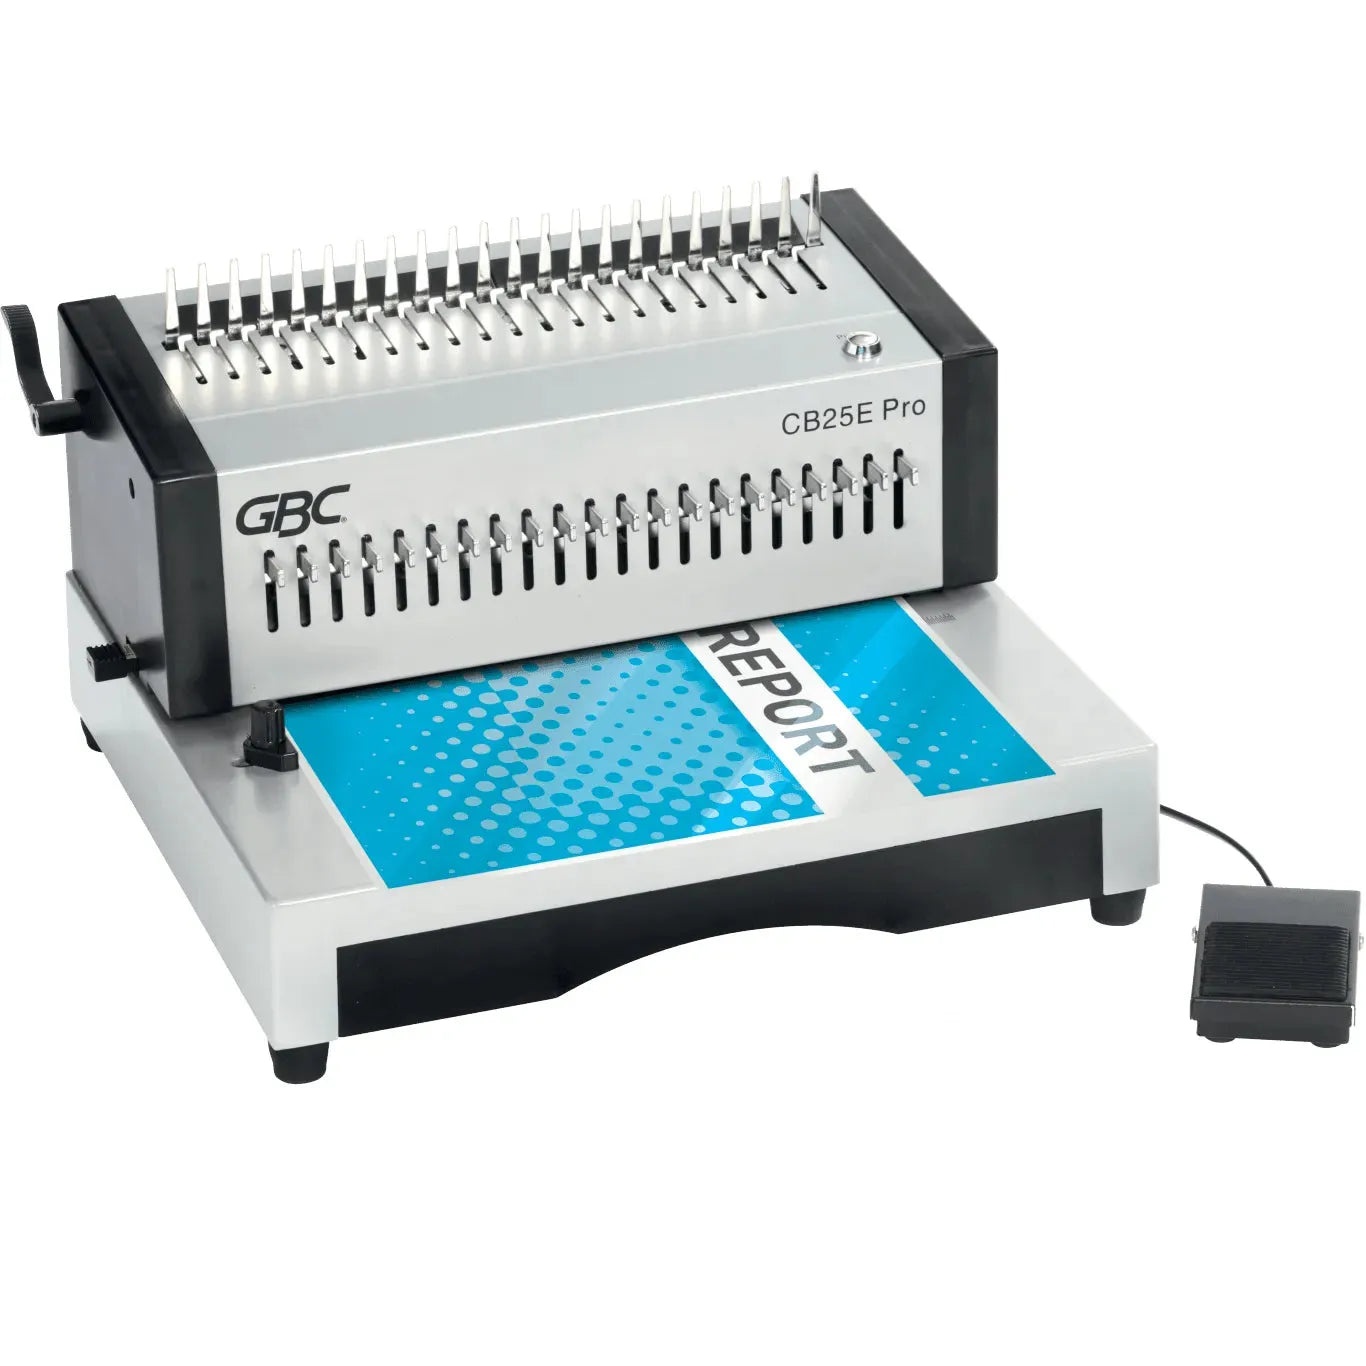
GBC CB25E Pro Heavy Duty Electric Punch and Comb Binding Machine Capacity 500 A4 Sheets
The CombBind® CB25E Pro is a durable electric comb binder designed to handle tasks in office, home, and school environments with moderate usage demands. Adjustable selector pins enable effortless adaptation to paper sizes up to A4, with the flexibility to customize margin depths. Designed for ease of use, it features a convenient clippings tray for quick access. With the capability to punch through up to 25 x 70gsm A4 sheets, this reliable binder can efficiently bind up to 500 sheets at a time using 51mm spines. Silver colour. Binds up to 500 (70gsm) sheets at a time using a 51mm comb. Punches up to 25x sheets at a time (70gsm) Binds A4/A5 portrait and A3 portrait documents. Electric punch with foot pedal 21 selector pins to adjust and accommodate any size paper up to A4. Adjustable margin depth Horizontal loading Easy to access high volume clippings tray Compatible with comb sizes 6mm to 51mm Non-slip rubber feet Heavy duty all-metal casing & compact design Code: 4410038 Colour: silver Material: Metal Dimensions (W x H x D mm): 390 x 252 x 352 For Format: A4/A5 Max. Binding Width (mm): 330 Operation Mode: Electric foot pedal Spine size selector: No Waste tray: Yes Max. Binding Capacity (70gsm paper): 500 No. of Punches: Full 21 Disengageable Punch Capacity (70gsm paper): 25 Electric punching: Yes Punch Capacity (Clear Film 0,2 mm): max. 2 Max. Comb Diameter (mm): 51mm Punch Capacity (80gsm paper): 22 Use For: Comb Punch and Bind Weight: 18.5
Brand: GBC
Category: Office Supplies > Filing & Organization > Binding Supplies > Binding Machines > Electric Binding Machines